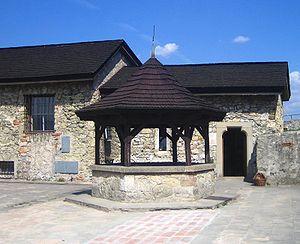
Puits de l'amour en château-fort de Trenčín en Slovaquie. Slovenčina: Studňa lásky na Trenčianskom hrade. Magyar: A szerelem kútja a Trencséni várban, Szlovákiában. This media shows the protected monument with the number 309-1345/22 (other) in the Slovak Republic.